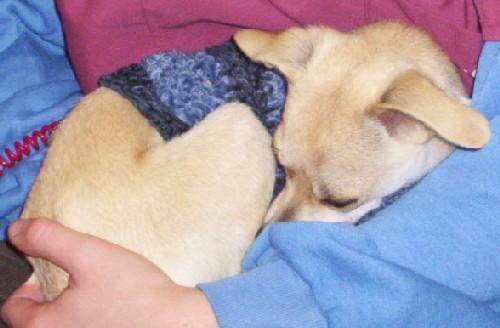
Label: dog